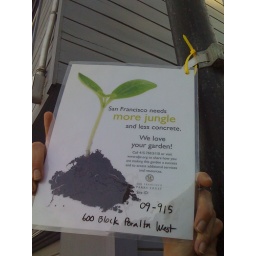
This sign was posted on a pole next to a garden (that's a reclaimed street) near our house.